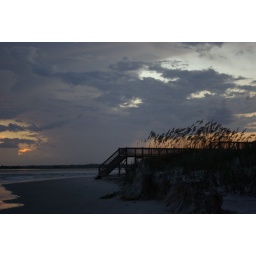
At the beach in front of the house